16th (Parachute) Field Ambulance

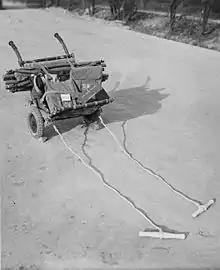
Airborne trolley, with a folding stretcher, Don and Sugar packs

The last component of the Field Ambulance was the Royal Army Service Corps detachment, commanded by a captain, with a company sergeant major as second in command. They had fifty men under them, an electrician, a clerk, thirty-eight drivers, four motorcyclists and five vehicle mechanics. It was normal to have at least two RASC drivers with two jeeps and a trailer attached to each section, the remaining men and vehicles stayed with the headquarters surgical teams.